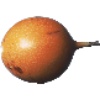
Label: Granadilla 1